Nishi-Kajima Station

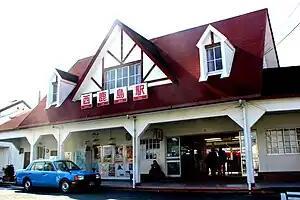
Nishikajima Station in February 2017

is a railway station located in Tenryū-ku, Hamamatsu, Shizuoka Prefecture, Japan, jointly operated by the private railroad company Enshū Railway and by the third sector Tenryū Hamanako Railroad.